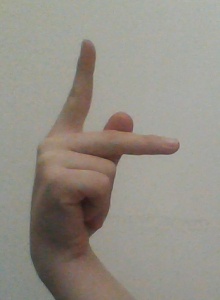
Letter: dha